Qazi Athar Mubarakpuri

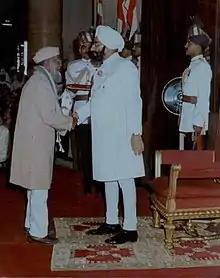
Mubarakpuri with Indian President Zail Singh.

Qazi Athar Mubarakpuri (7 May 1916 – 14 July 1996) was an Indian Sunni Islamic scholar, author and historian. He was honoured with the title of Muhsin-e-Hind by Pakistani scholars.